Spongy degeneration of the central nervous system

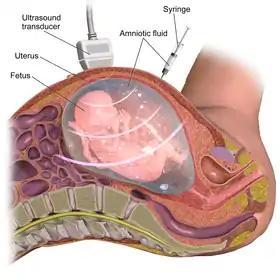
Small volume of amniotic fluid is extracted via amniocentesis with a syringe.

DNA analysis is generally used to determine if parents are carriers of the mutant gene. Prenatal diagnosis through either DNA analysis or determination of NAA in amniotic fluid (which would be increased in an affected pregnancy) can also be used when DNA analysis cannot be performed on parents. It has been observed that there is an abnormally high carrier rate in the Ashkenazi Jewish population. The risk of their offspring having spongy degeneration is one in four if both parents are carriers of the mutant gene.